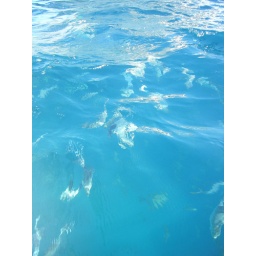
The water in cabo is really clear, even up at the beach